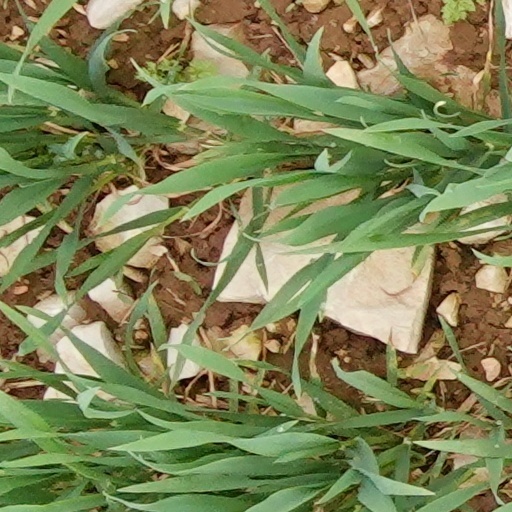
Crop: wheat